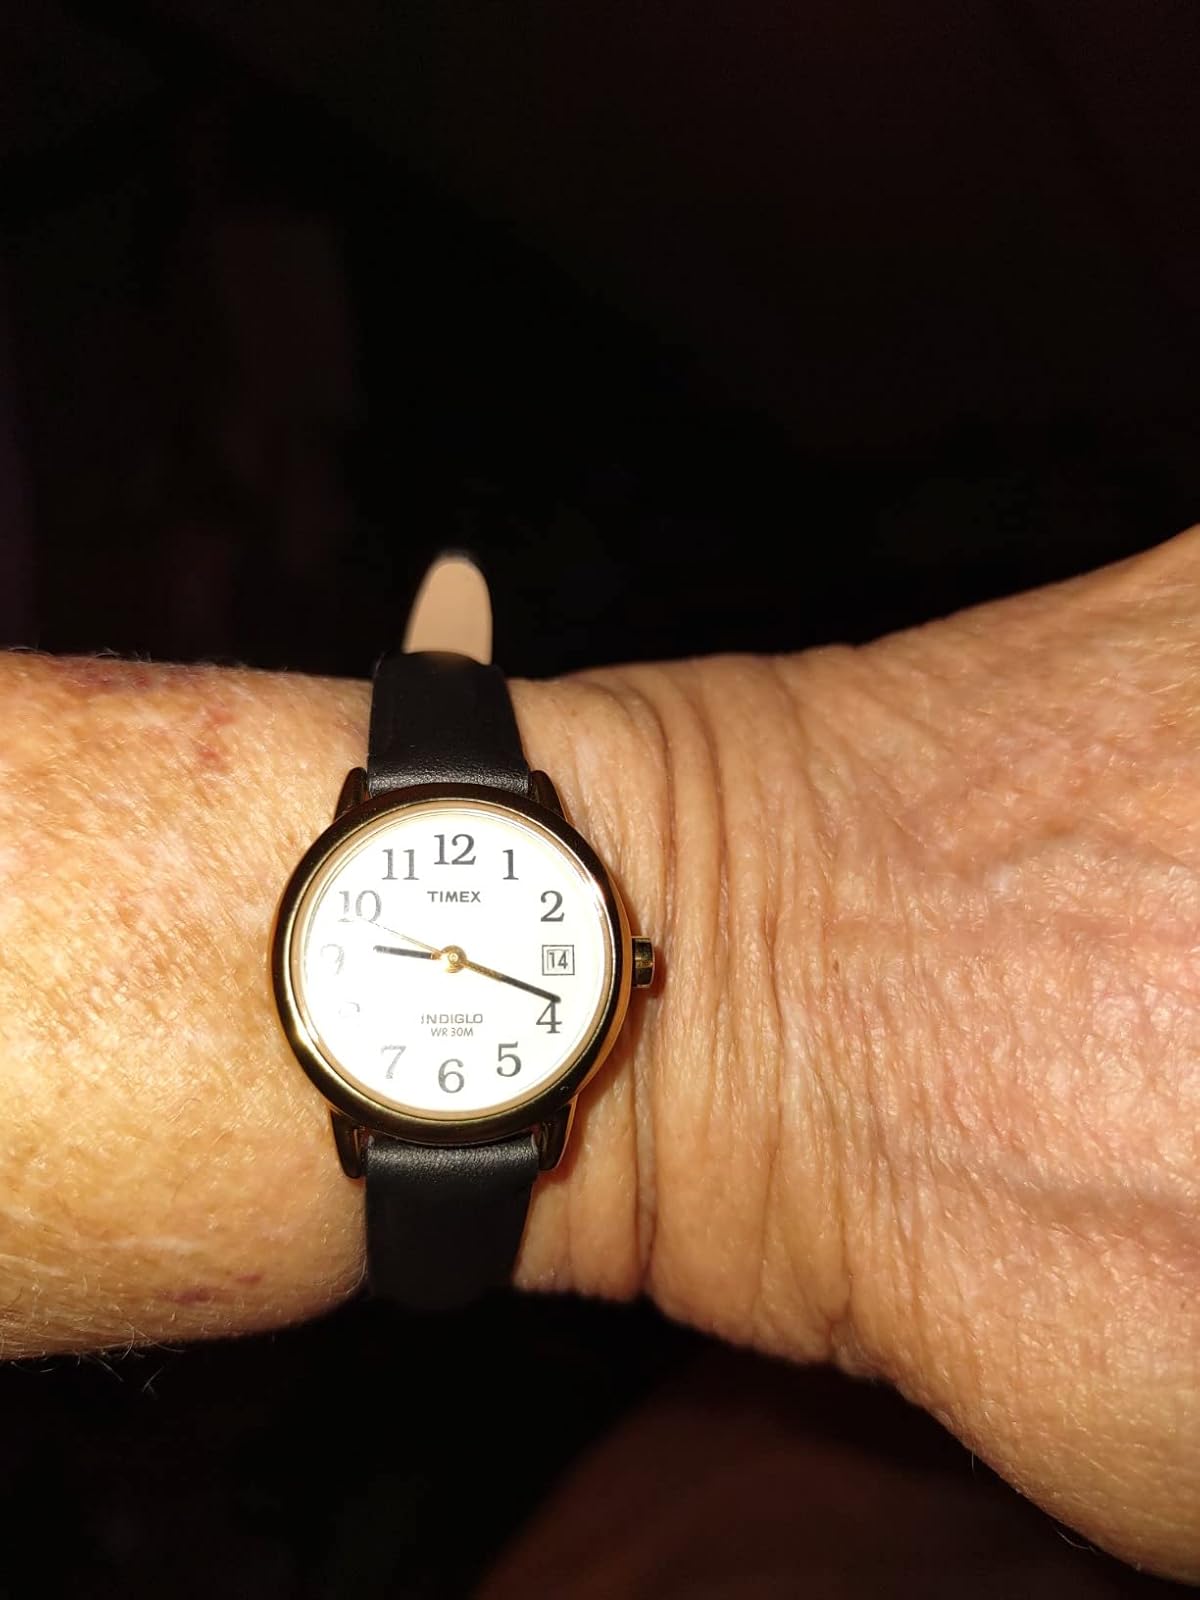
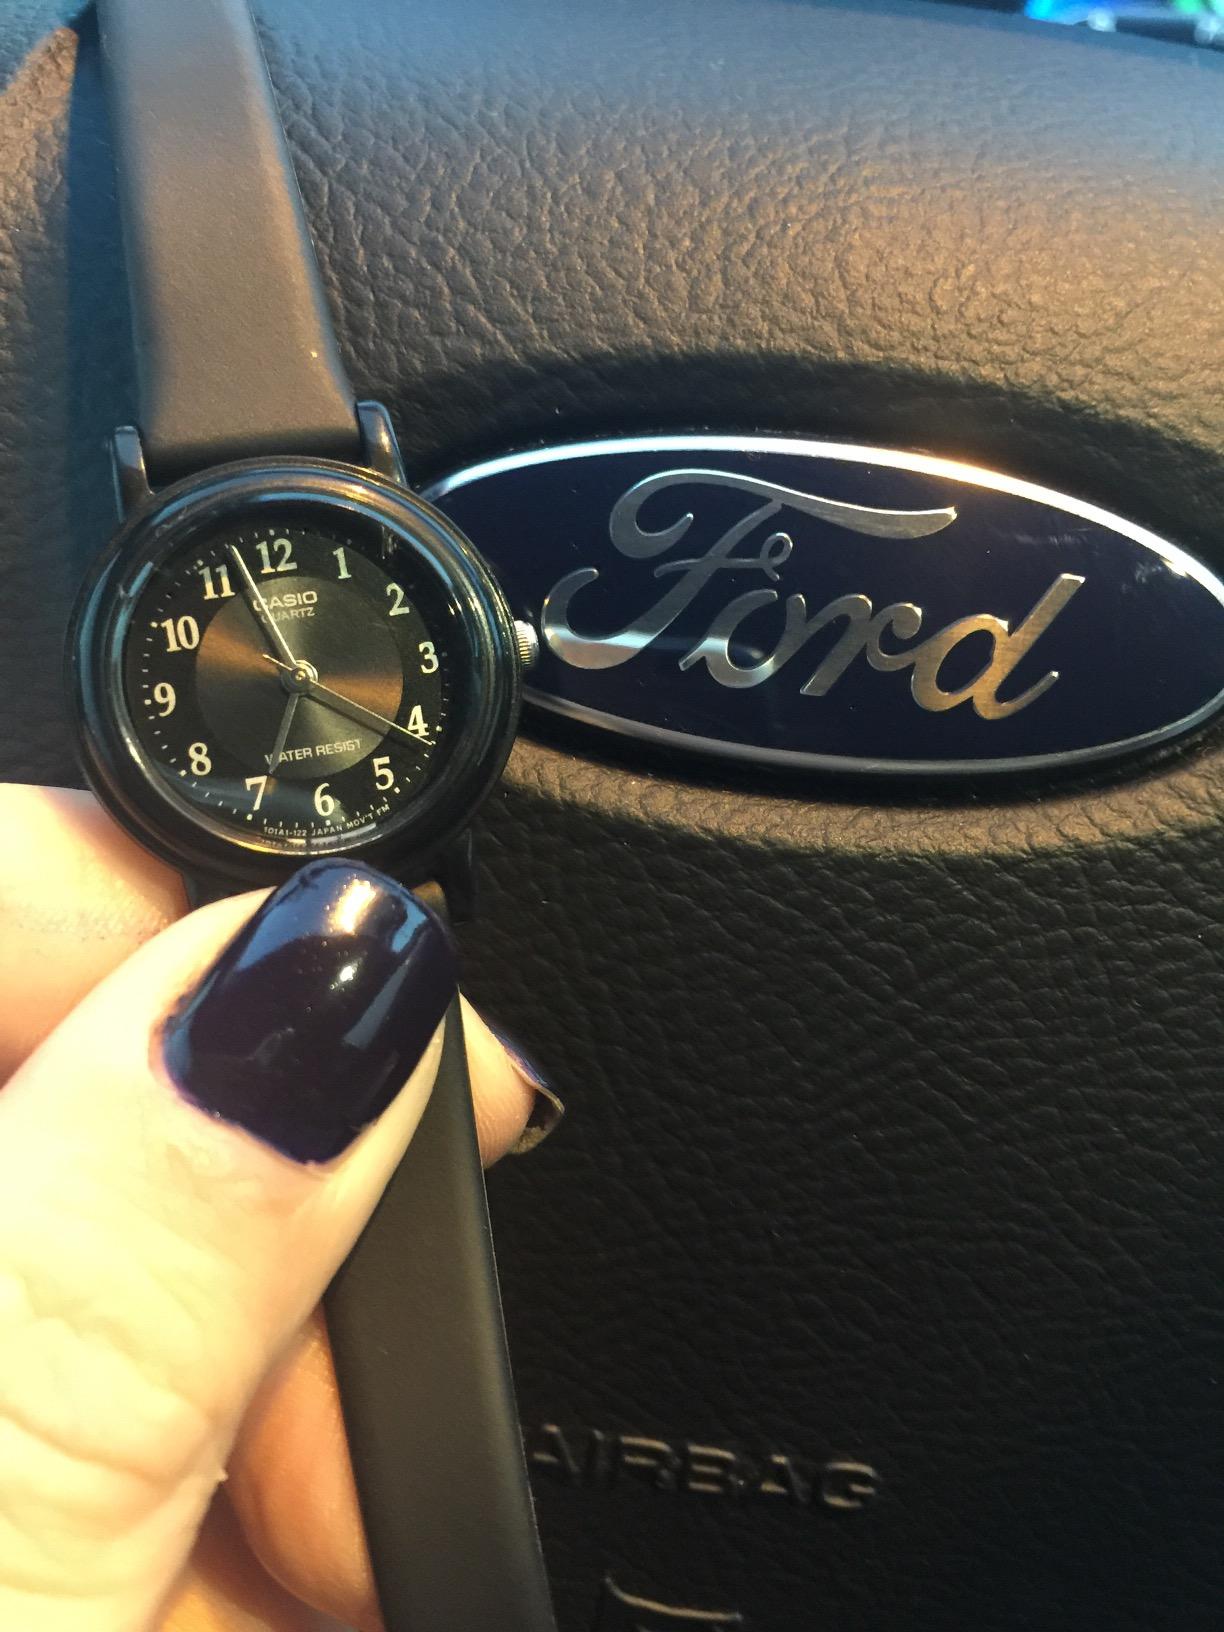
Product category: accessories_watch
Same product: no